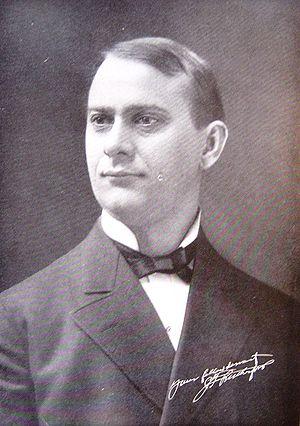
Joseph Franklin Rutherford, né le 8 novembre 1869 à Versailles au Missouri et mort le 8 janvier 1942 à San Diego en Californie, aussi connu sous le nom de Juge Rutherford, est le deuxième président de la Watch Tower Bible and Tract Society. Il joue un rôle primordial dans l'organisation et le développement doctrinal des Témoins de Jéhovah, groupe religieux dérivé du mouvement des Étudiants de la Bible, créé en 1881 par son prédécesseur Charles Taze Russell.